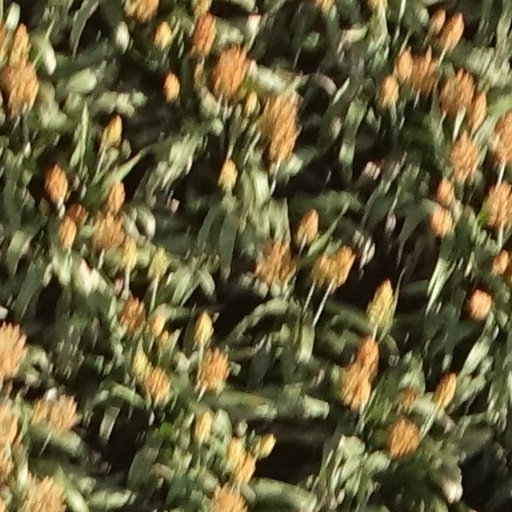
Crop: sorghum